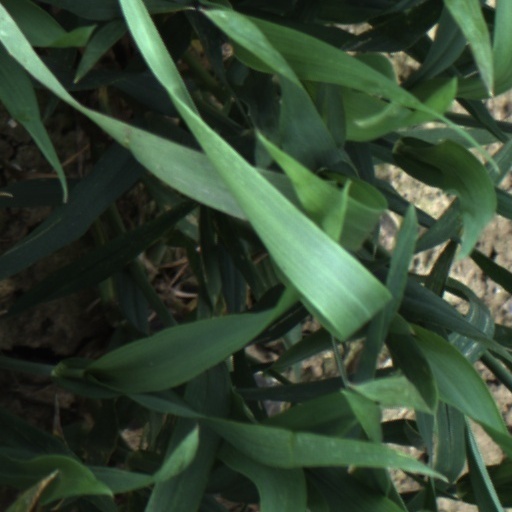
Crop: wheat